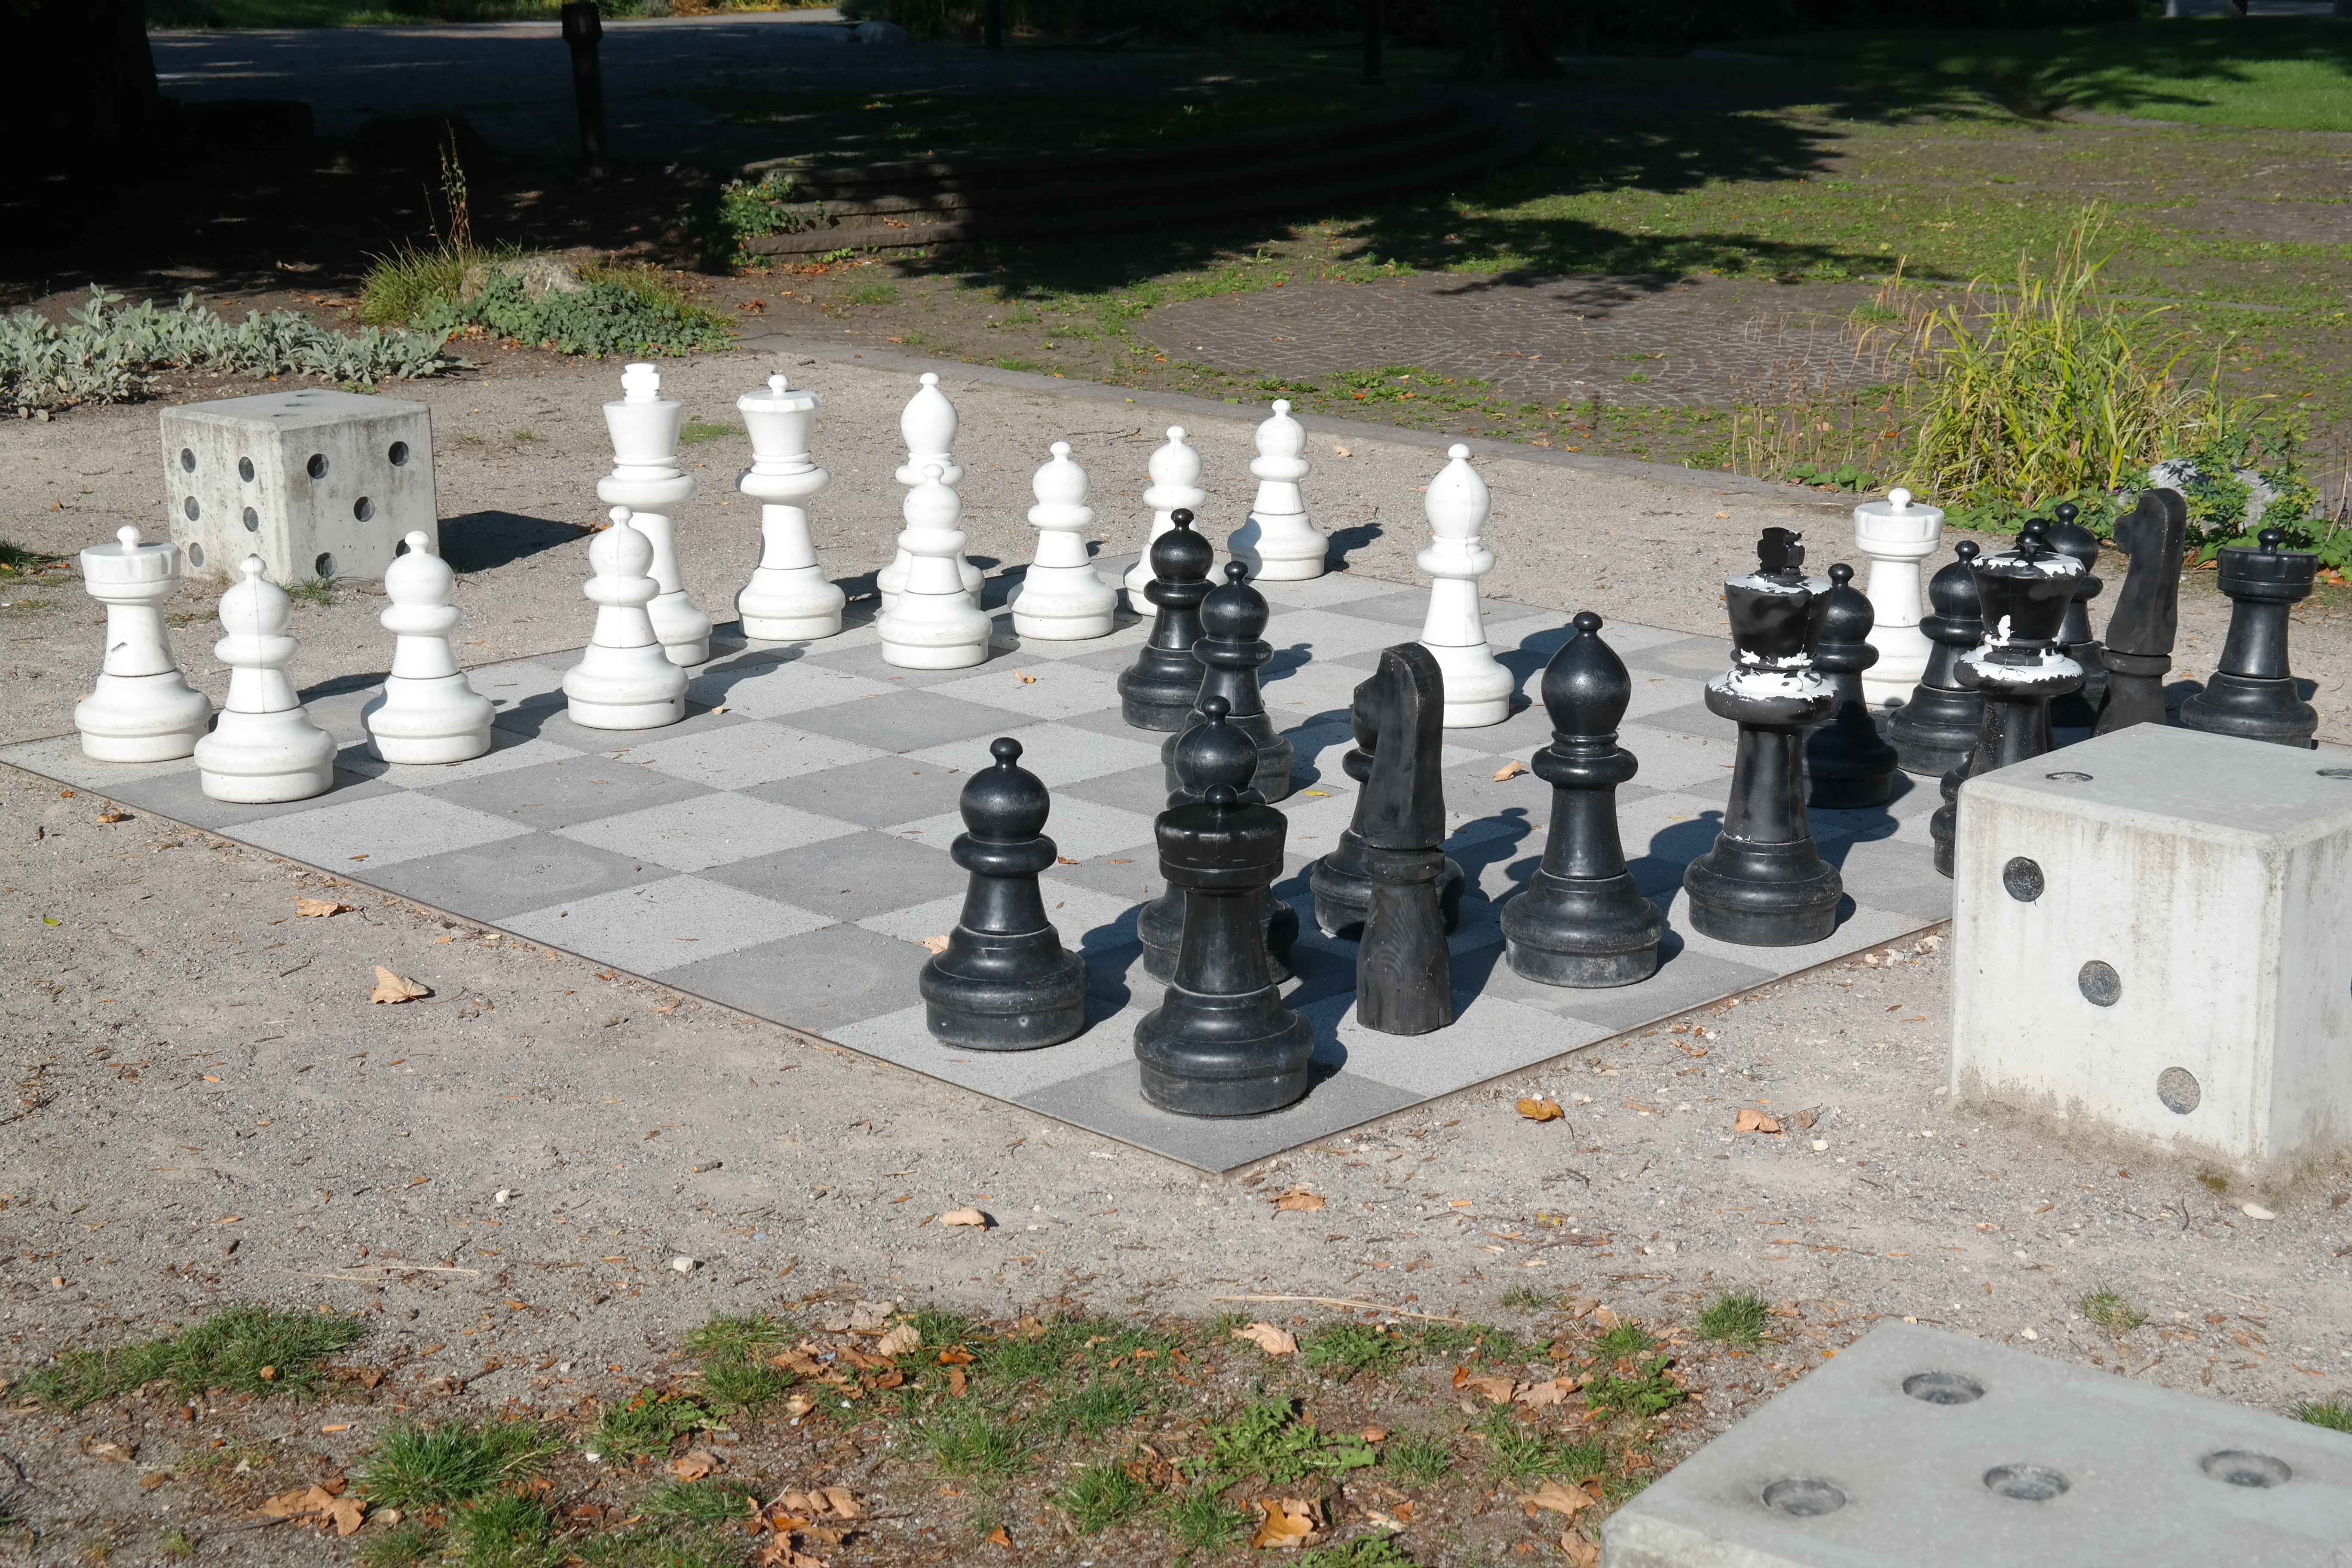
white, play, recreation, tower, black, lady, board game, king, sports, chess, runners, figures, games, farmers, chess board, chess pieces, playing field, springer, chess game, indoor games and sports, tabletop game